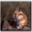
Label: hamster